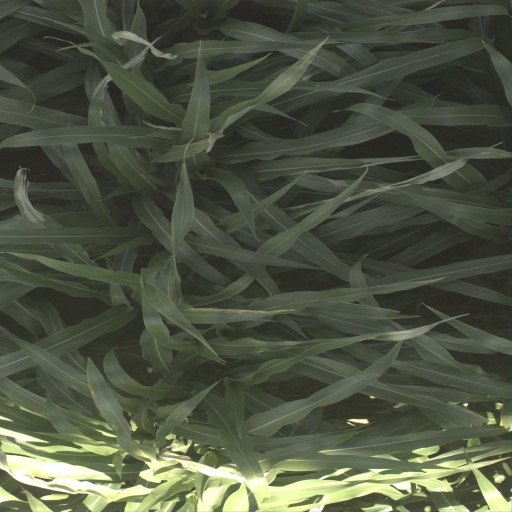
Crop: sorghum